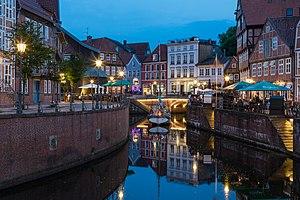
La ville de Stade est située entre Hambourg et Cuxhaven dans le land de Basse-Saxe en Allemagne. Elle appartenait à la ligue hanséatique.